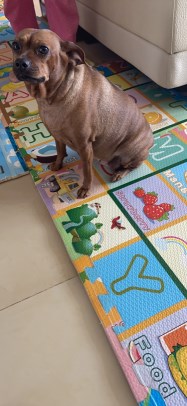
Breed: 561-n000127-miniature_pinscher